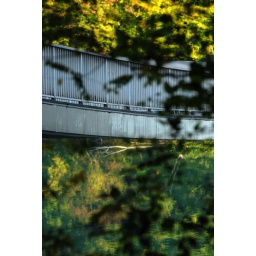
bridge in an impressionist green